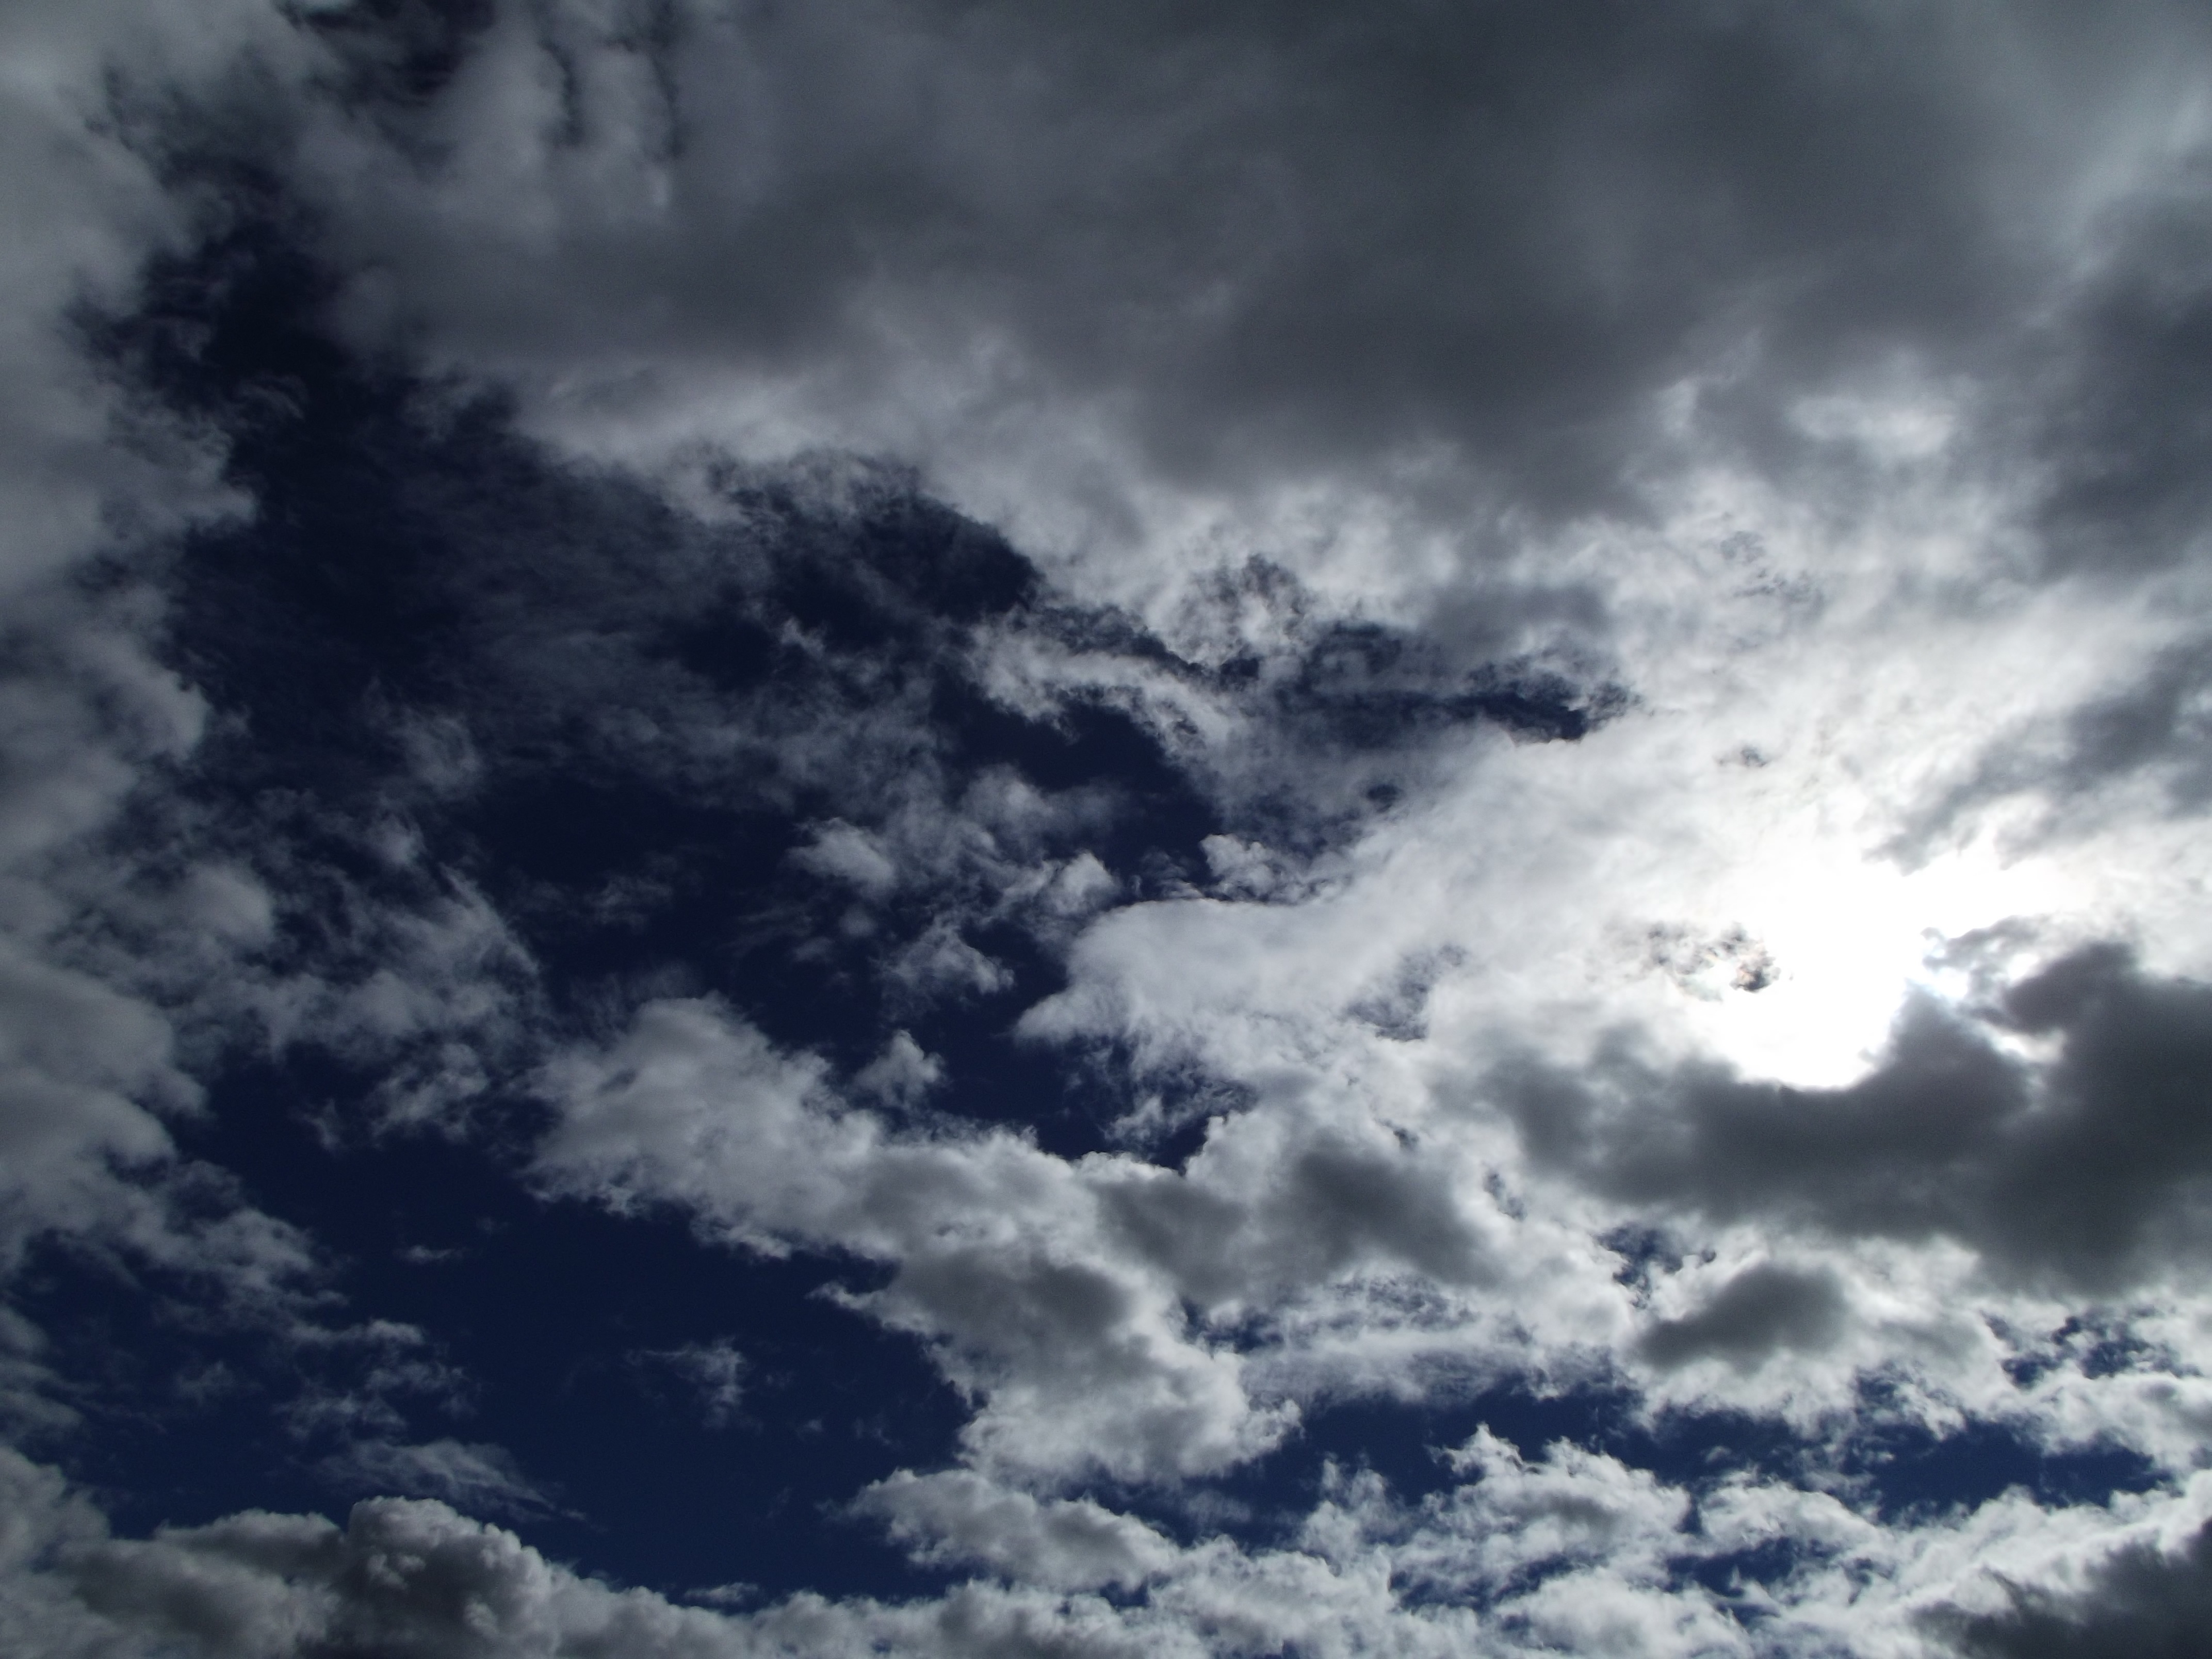
cloud, black and white, sky, sun, atmosphere, daytime, cumulus, blue, monochrome, clouds, meteorological phenomenon